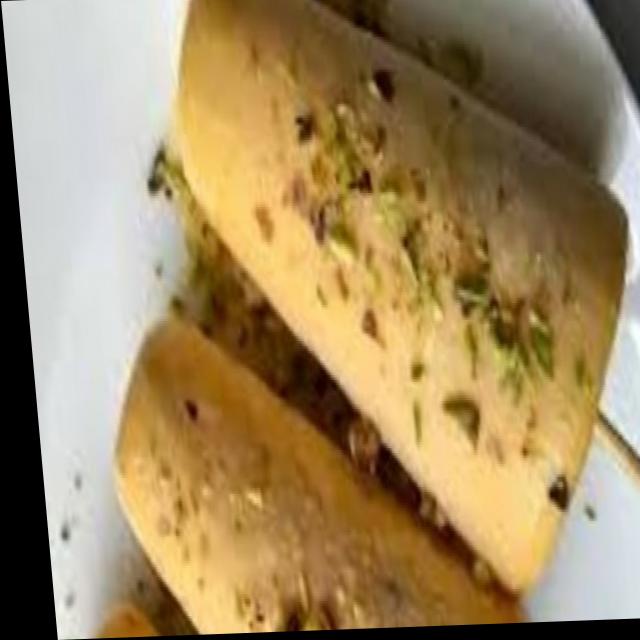
Dish: kulfi